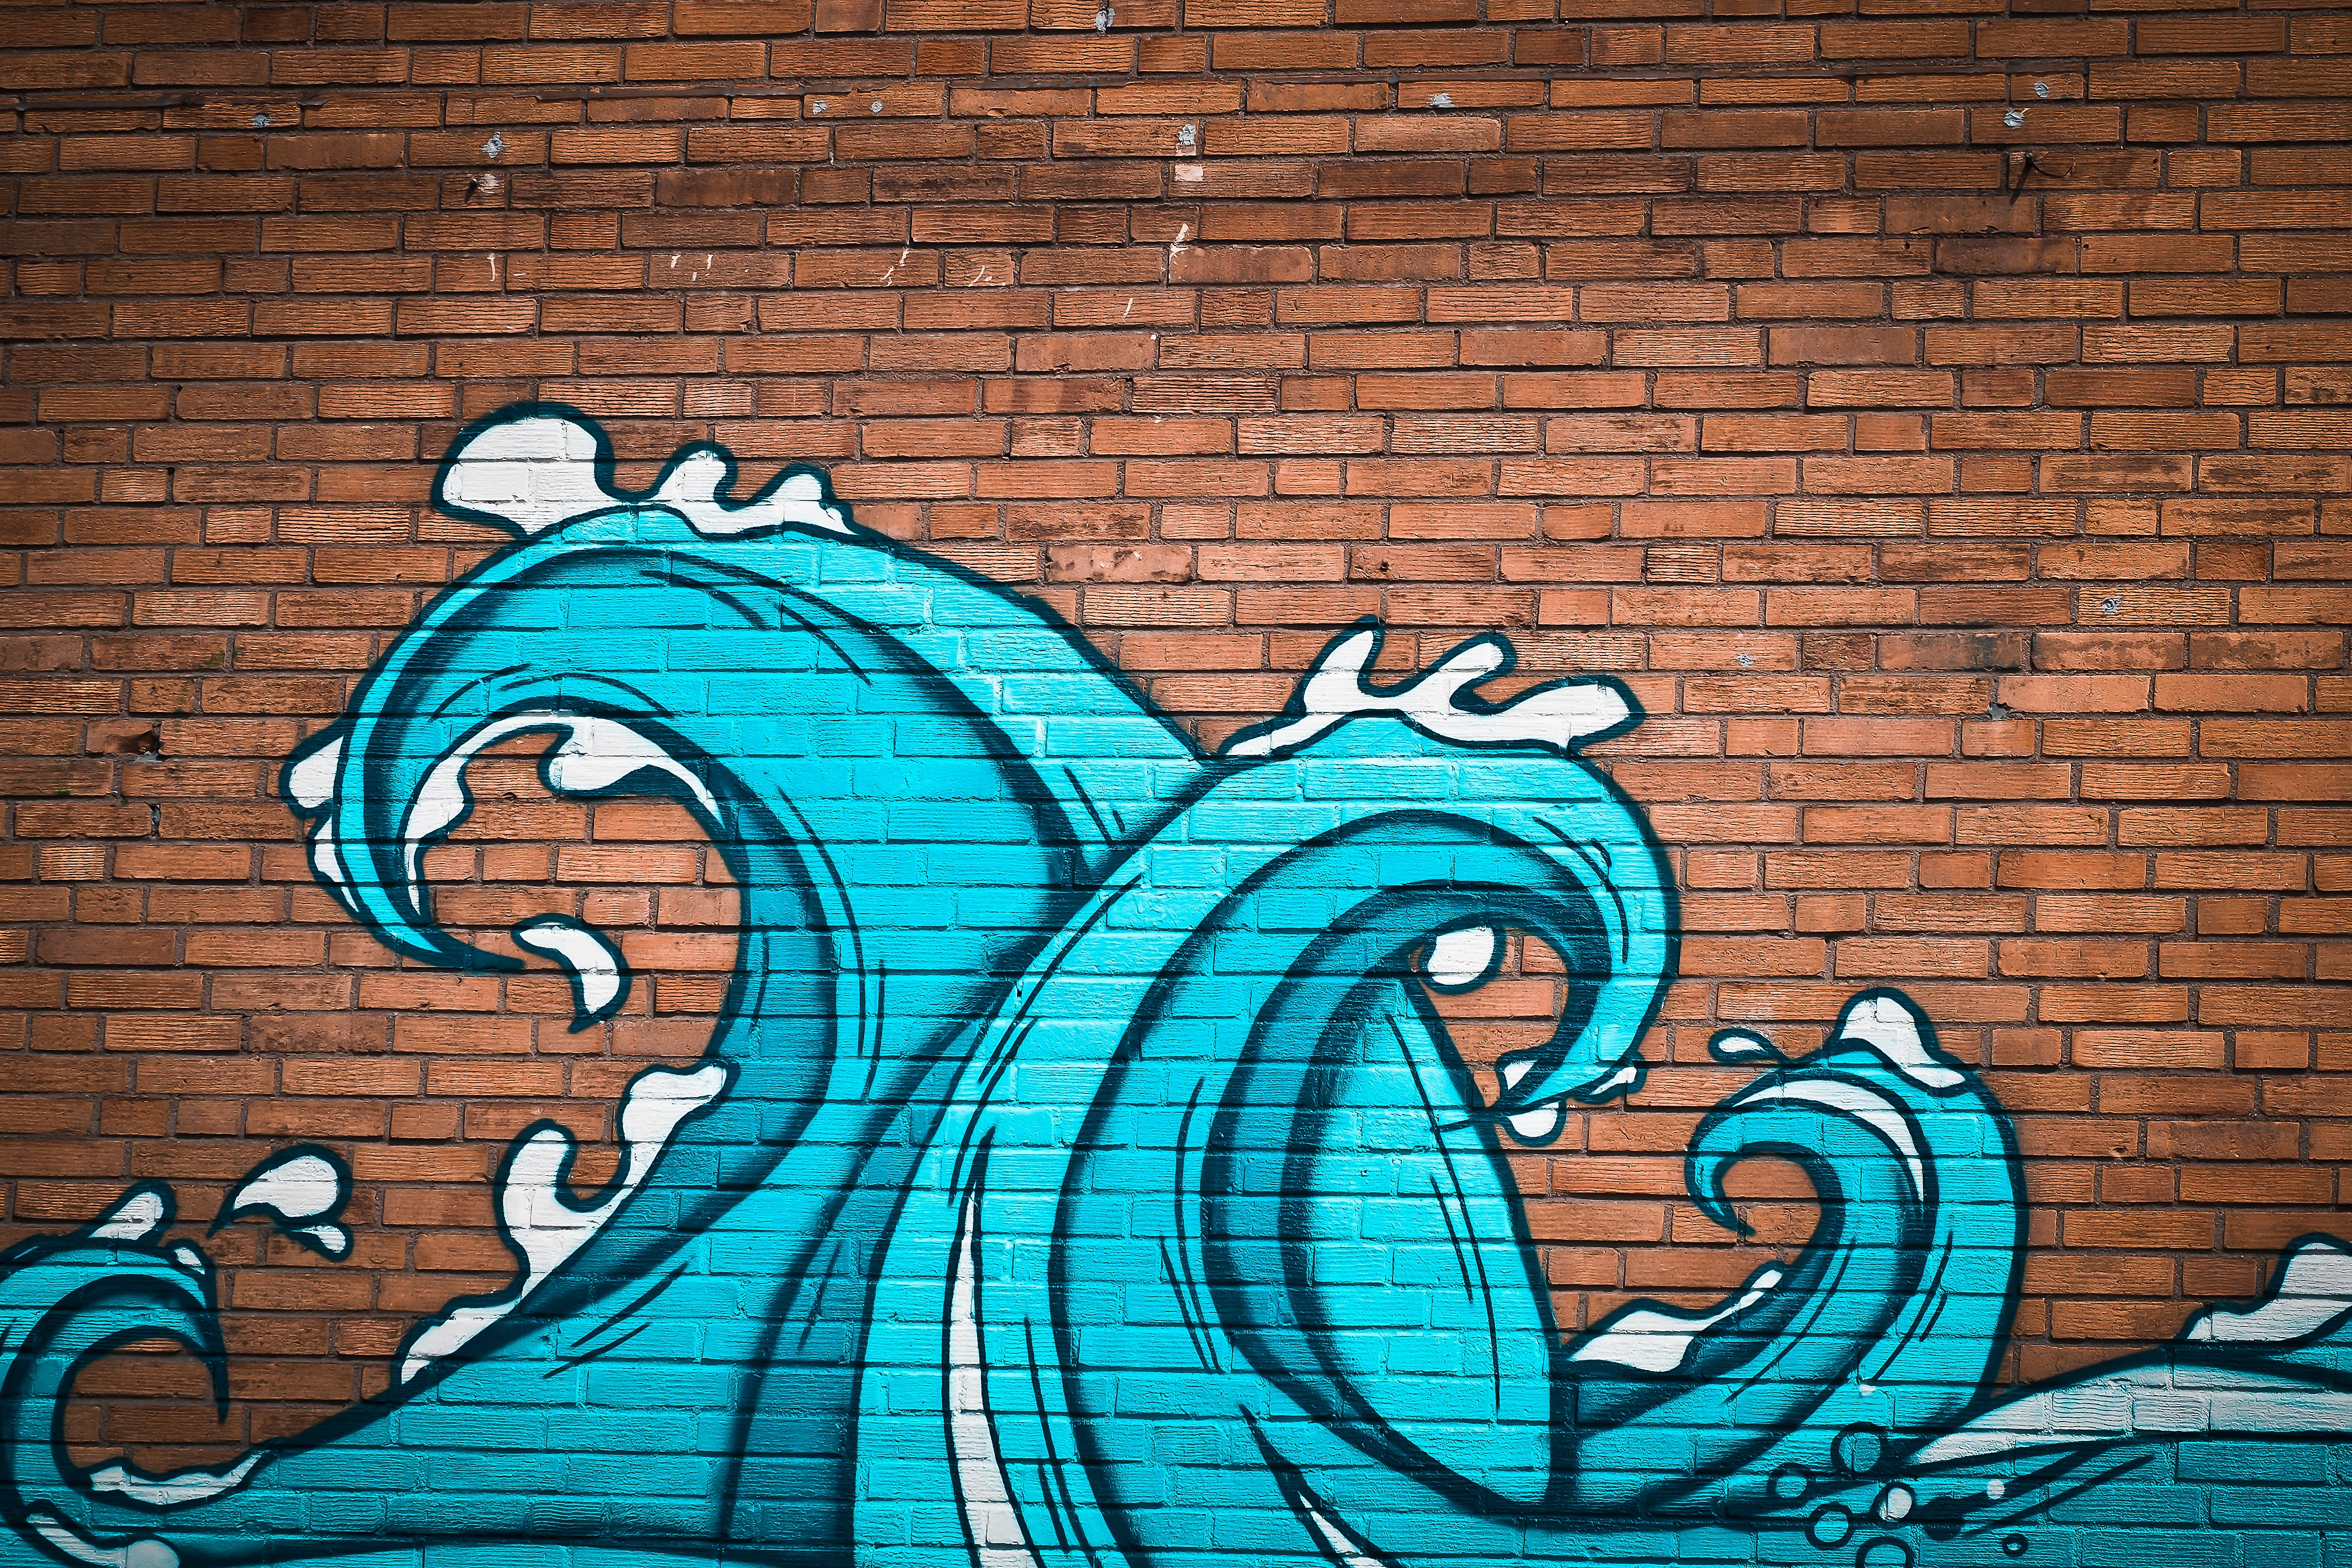
architecture, city, urban, wall, stone, spray, facade, graffiti, painting, street art, font, art, illustration, mural, scene, wall painting, hauswand, housewife, dusseldorf, bowever, facade paint